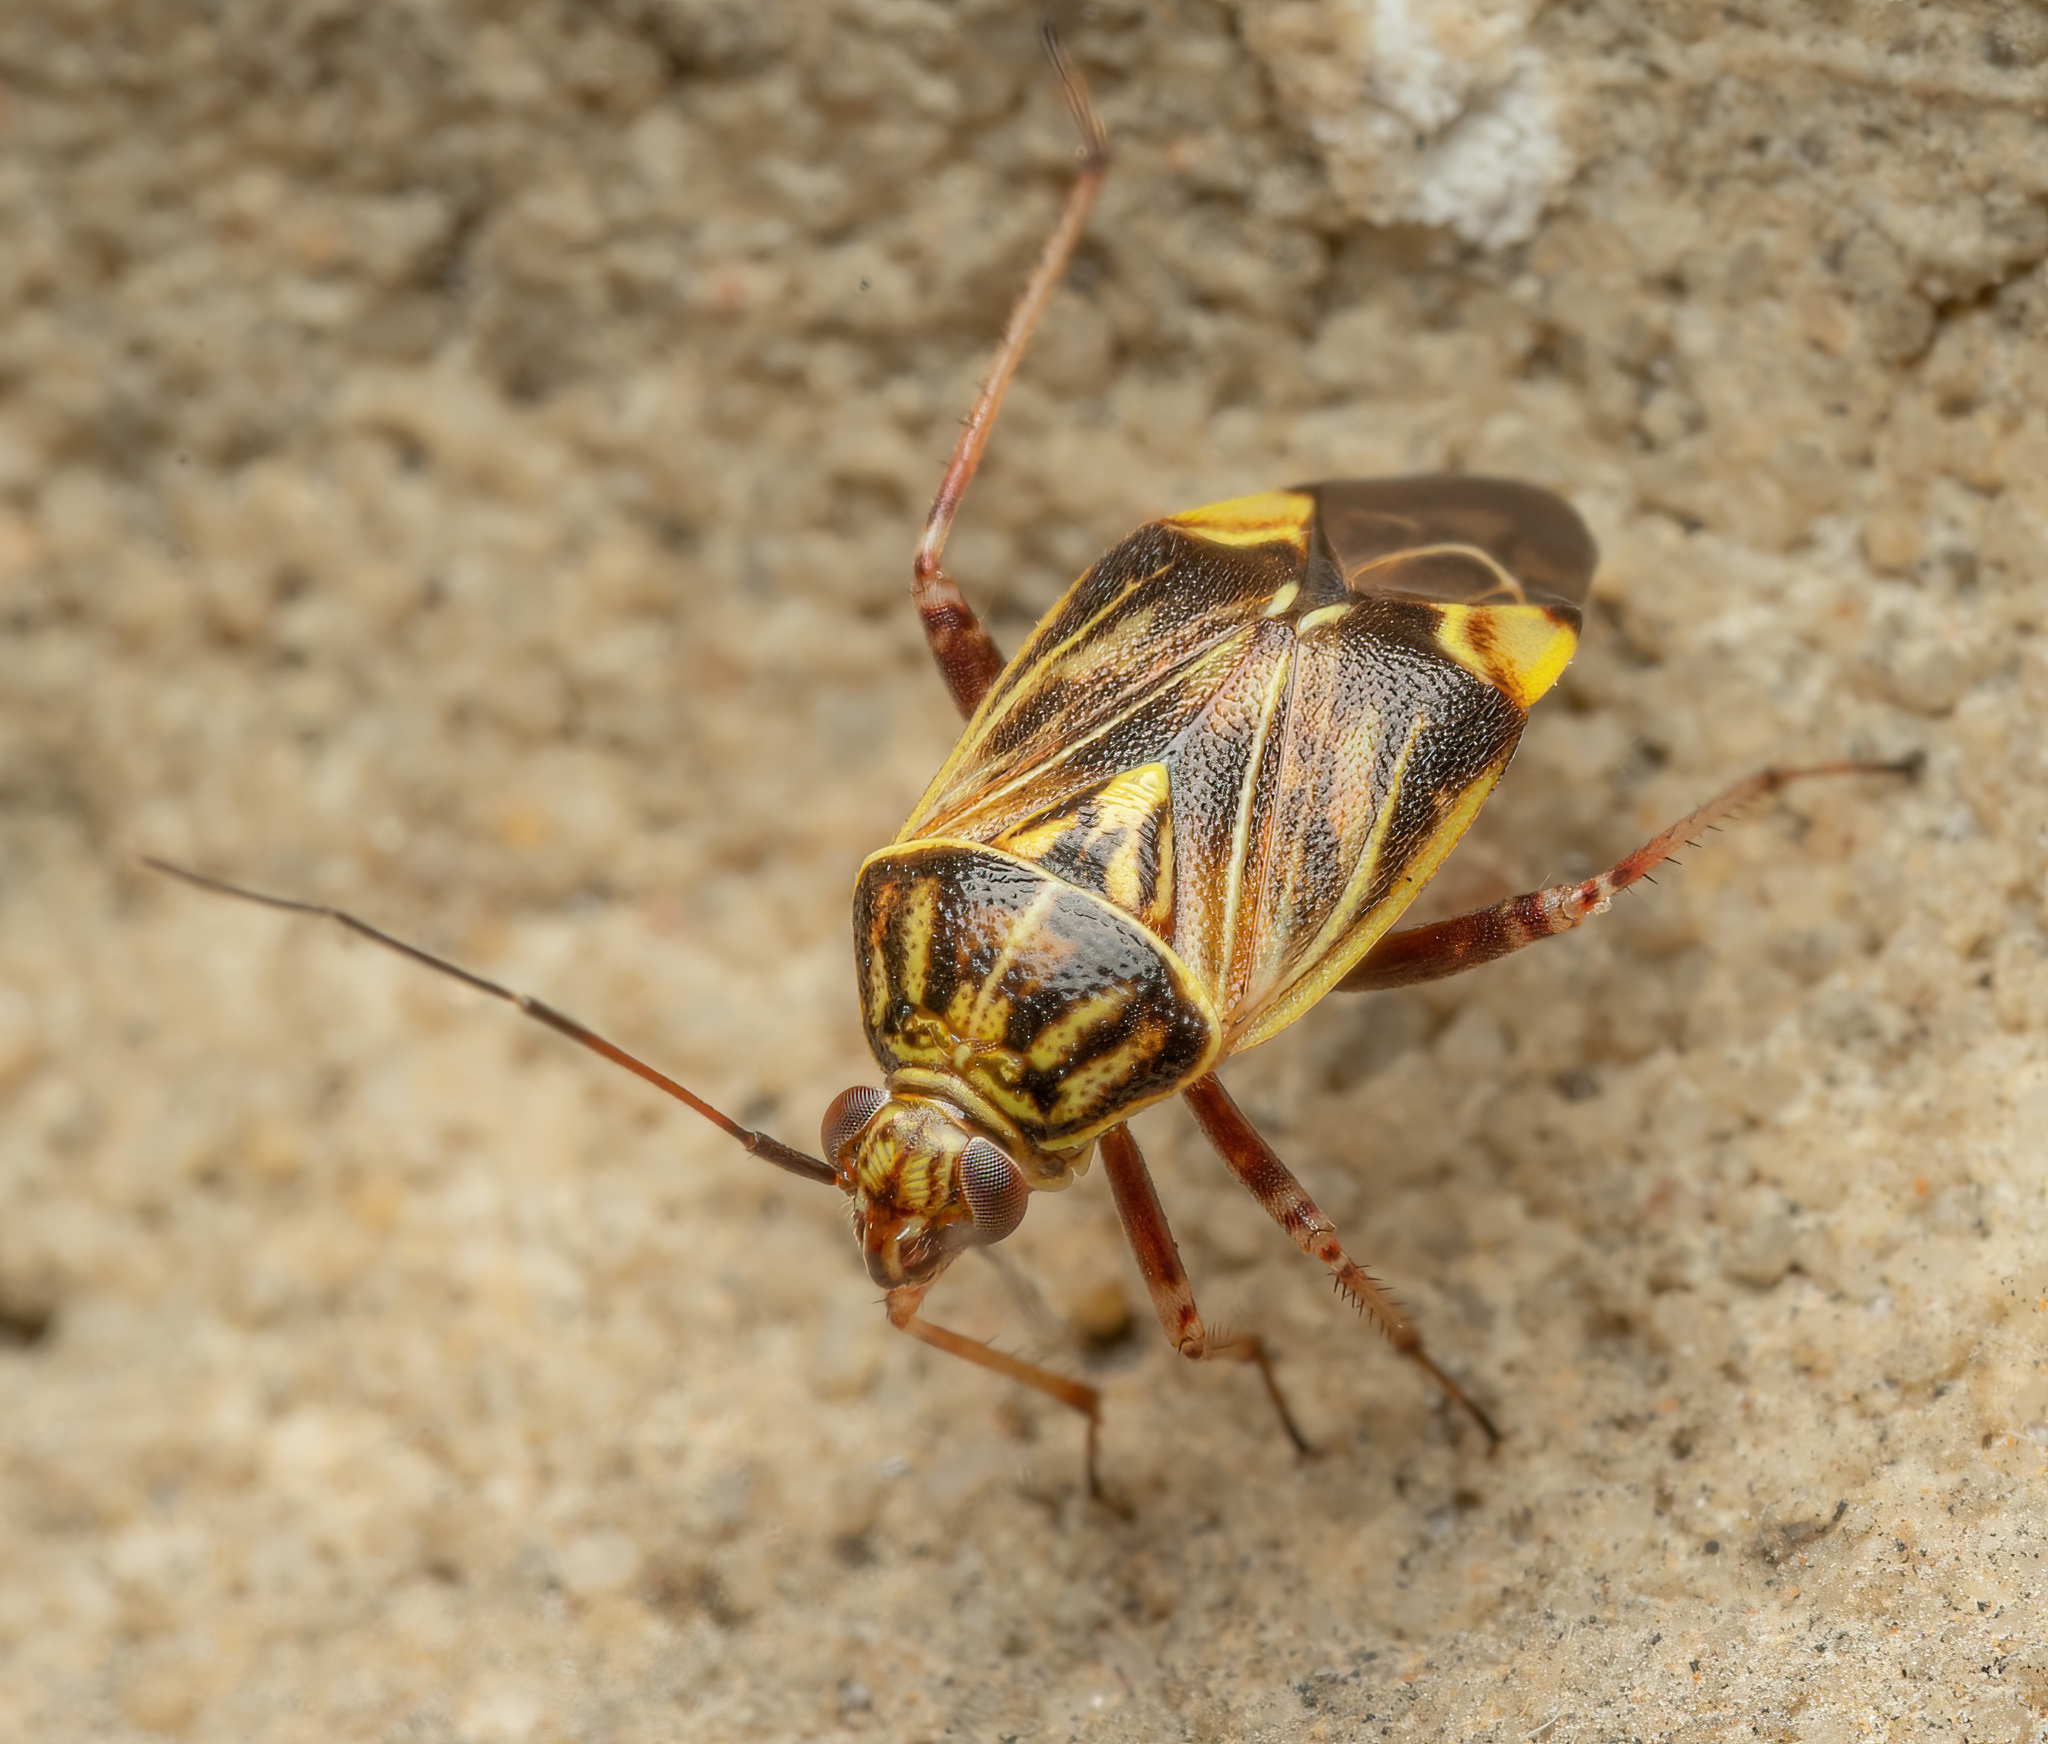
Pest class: lygus_bug